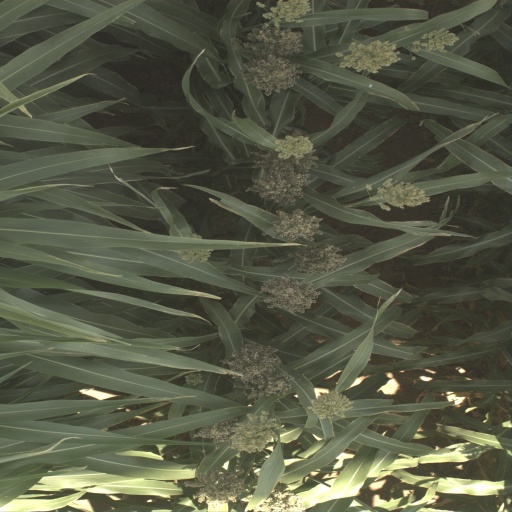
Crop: sorghum